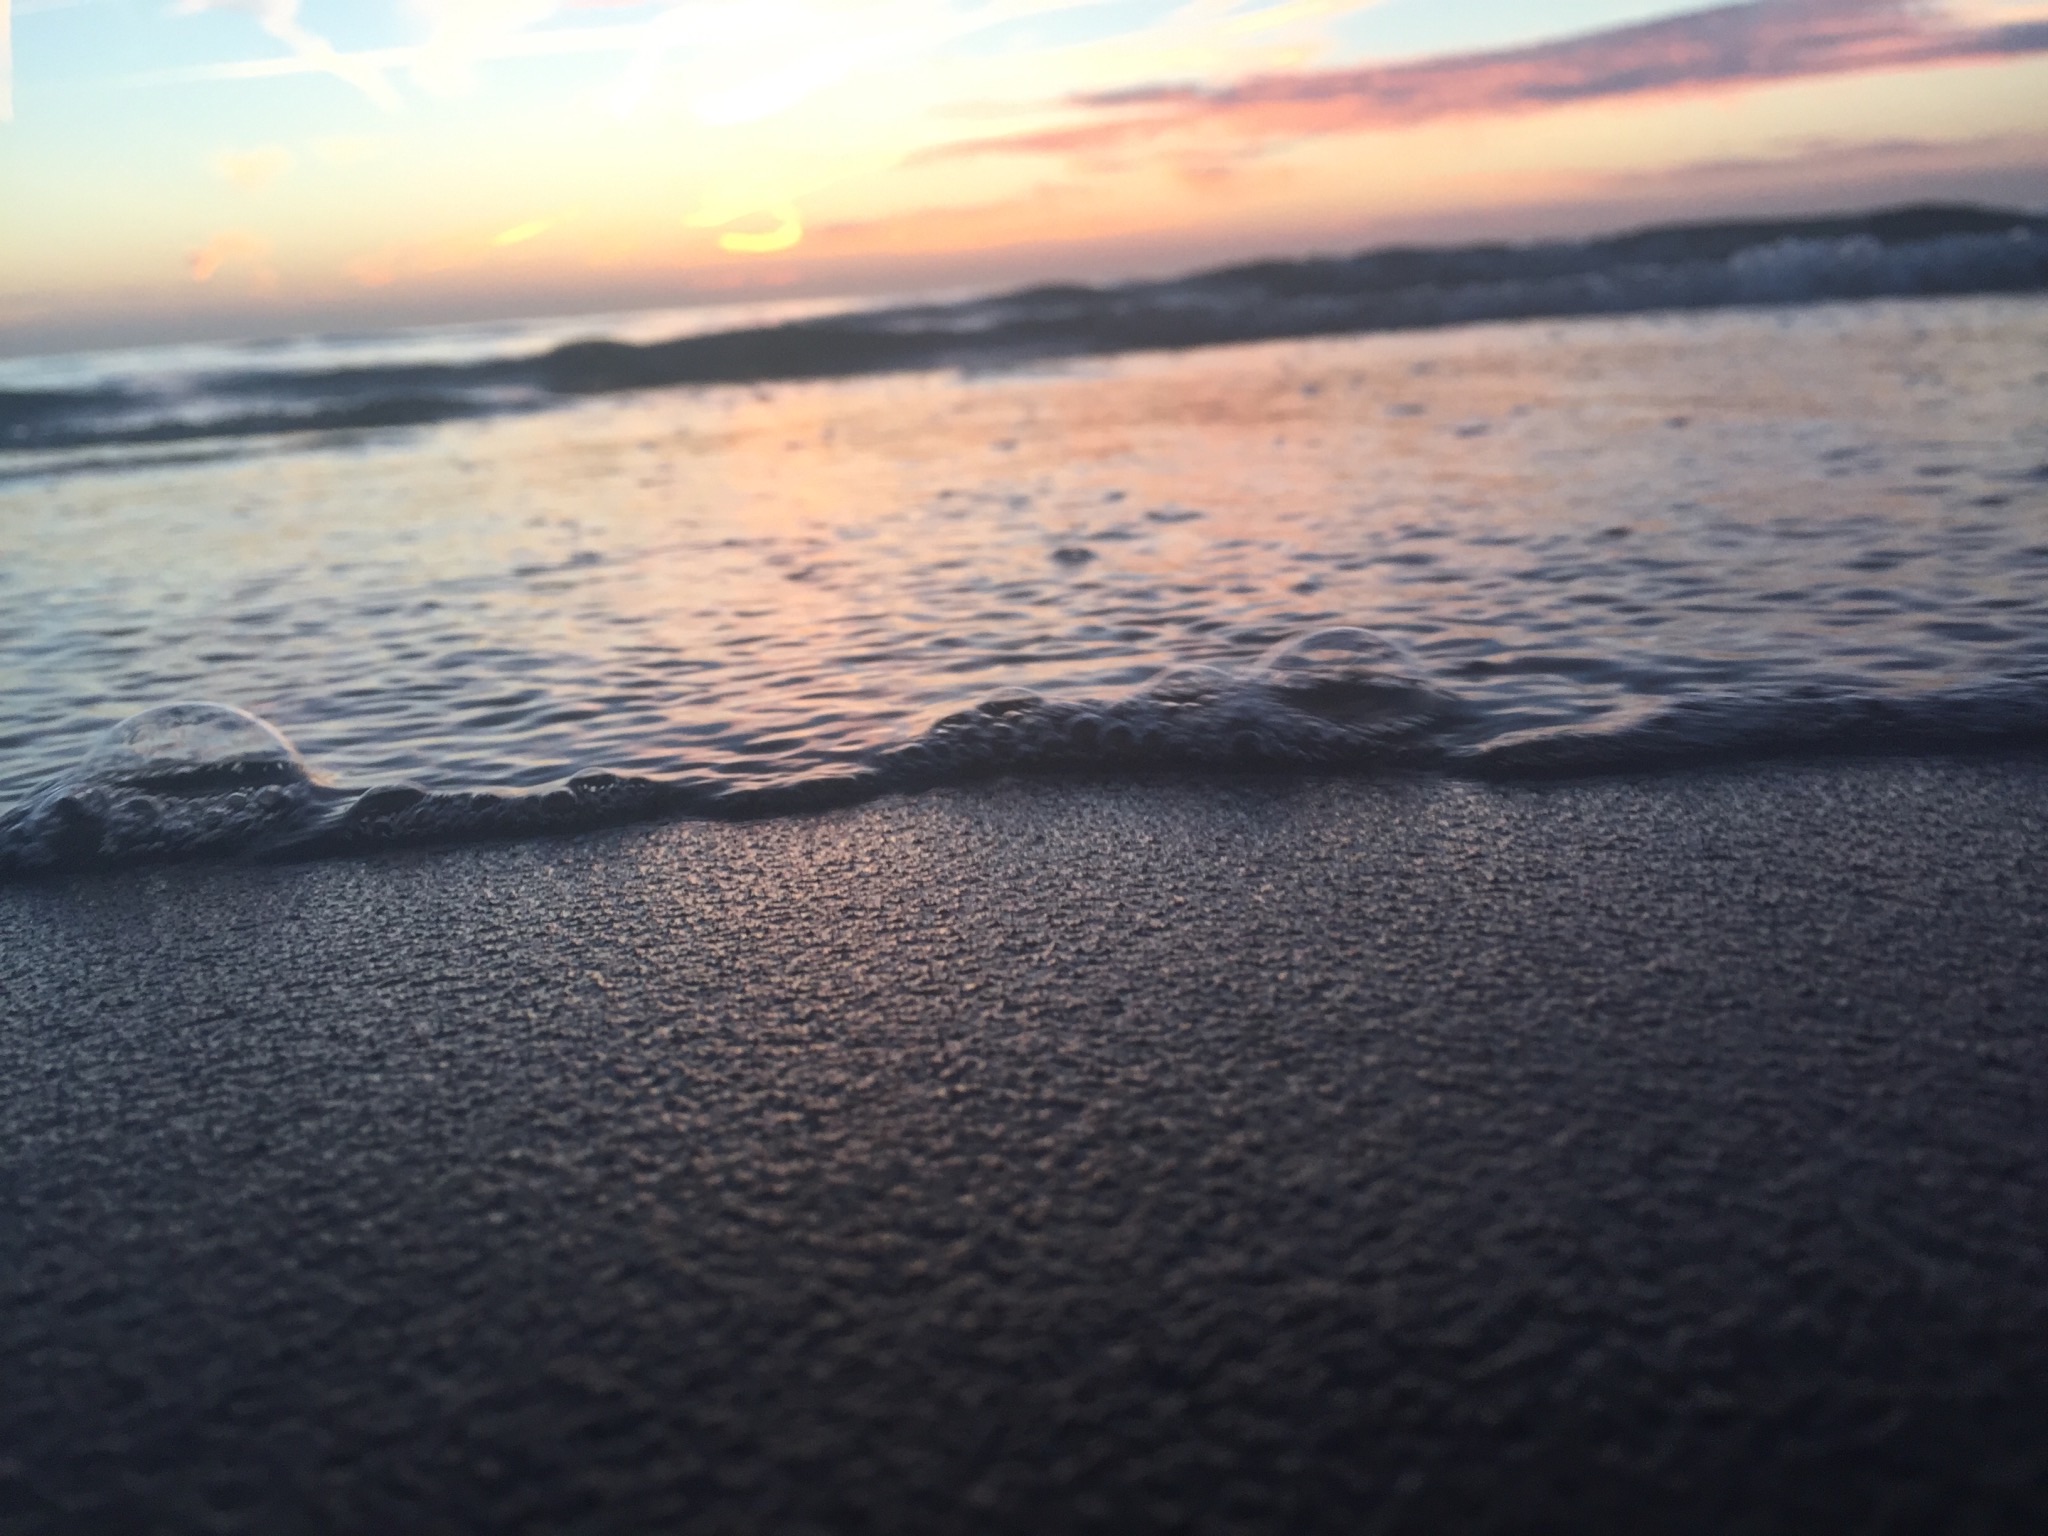
beach, sea, coast, sand, ocean, horizon, cloud, sunrise, sunset, sunlight, morning, shore, wave, dawn, dusk, reflection, body of water, wind wave